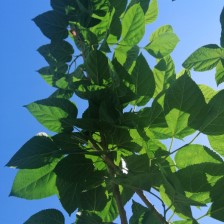
Variety: BlackAustralia